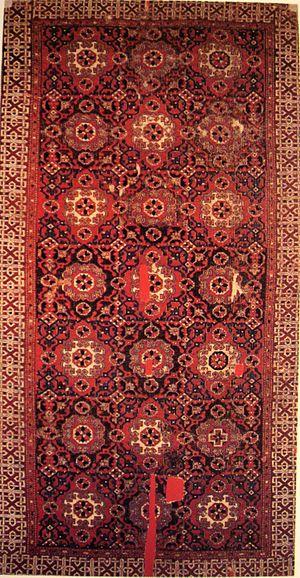
Le tapis Holbein est un type de tapis tirant son nom de Hans Holbein le Jeune, en raison de sa présence dans des tableaux de la Renaissance européenne, en particulier dans les tableaux de Holbein. En fait, ces tapis sont également remarqués dans des peintures datant de plusieurs décennies avant celles réalisées par Holbein.